San Lazzaro degli Armeni

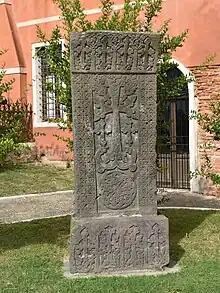
A 14th century "khachkar" at San Lazzaro

The Mekhitarists regard the collection of manuscripts the greatest treasure of San Lazzaro. During the 19th century, Mekhitarist monks extracted from these manuscripts and published some previously unpublished pieces of Armenian and non-Armenian literature. According to the magazine of the Church of England, by 1870, San Lazzaro had the second largest collection of Armenian manuscripts after Etchmiadzin having some 1,200 manuscripts in possession. The exact current number of manuscripts preserved at San Lazzaro is unknown. According to Bernard Coulie the number is around 3,000, which comprises some 10% of all extant Armenian manuscripts. According to the Mekhitarist Congregation website the monastery contains 4,500 Armenian manuscripts. "Armenian Weekly" writer Levon Saryan noted that the manuscript collection of San Lazzaro consists of over 3,000 complete volumes and about 2,000 fragments. San Lazzaro is usually ranked as the third largest collection of Armenian manuscripts in the world after the Matenadaran in Yerevan, Armenia and the Armenian Patriarchate of Jerusalem. The manuscript collection is kept in the rotunda-shaped tower, called the Manuscript Room (manuscript repository). Its construction was funded by Cairo-based Armenian antiques dealer Boghos Ispenian and was designed by his son Andon Ispenian. It was inaugurated in 1970 in attendance of Catholicos Vazgen I.